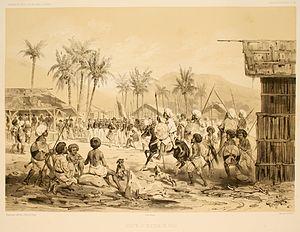
Visite au sultan de Solo. Atlas pittoresque, planche 138.